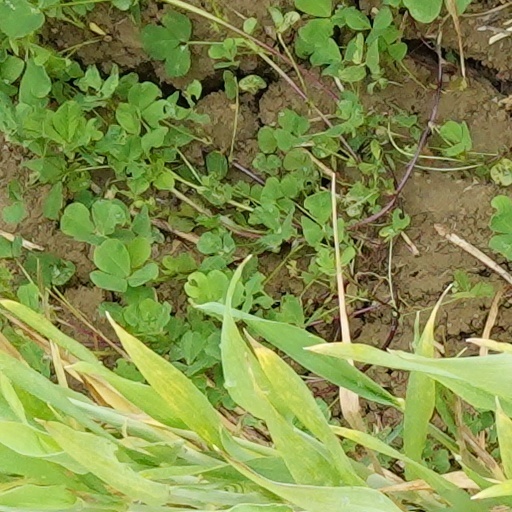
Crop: wheat